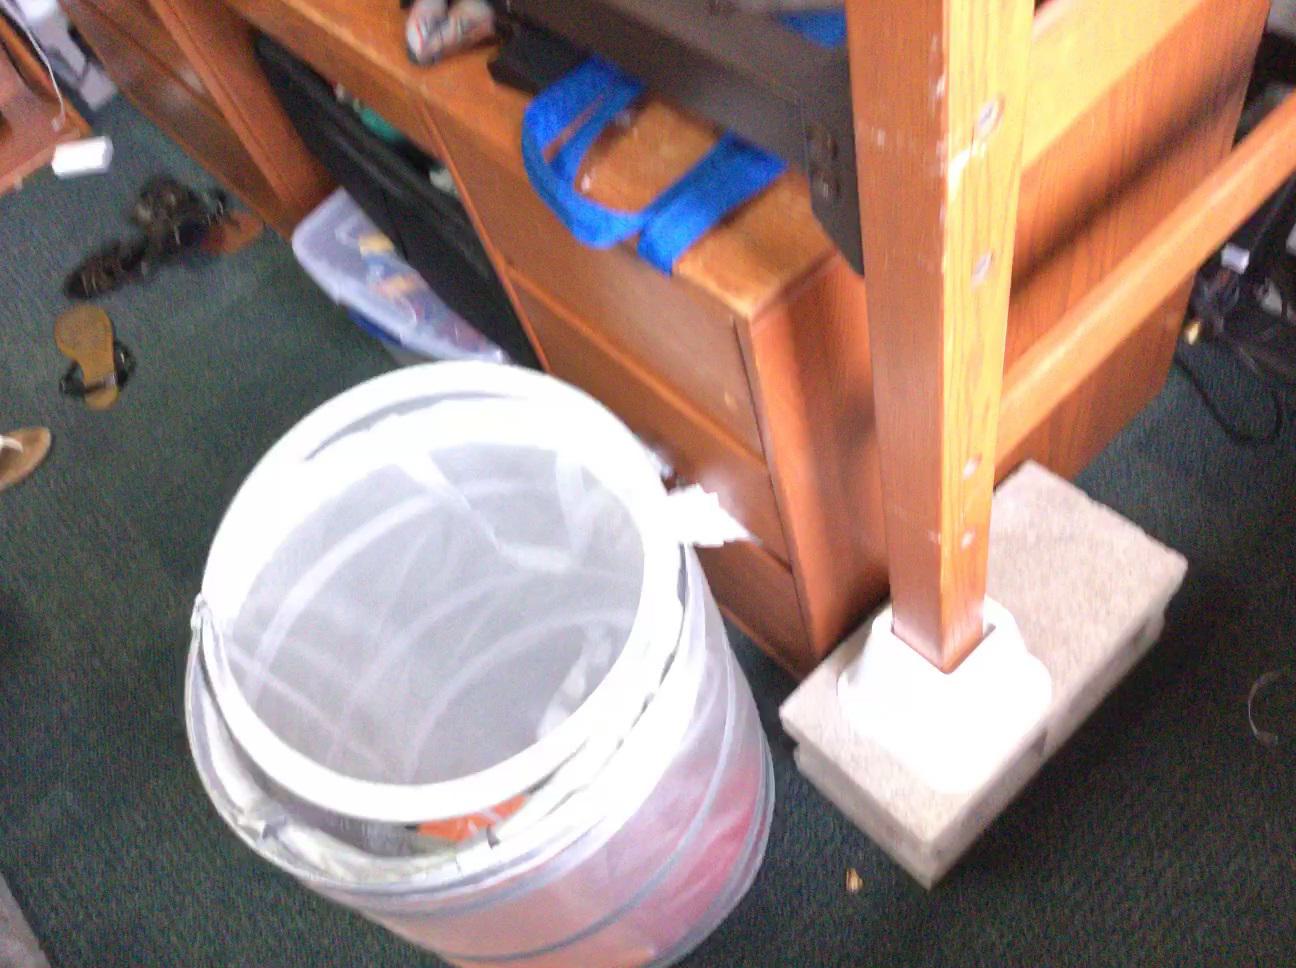
Question: In the image, there is the desk. Pinpoint several points within the vacant space situated in front of the desk from the object's perspective. Your final answer should be formatted as a list of tuples, i.e. [(x1, y1), ...], where each tuple contains the x and y coordinates of a point satisfying the conditions above. The coordinates should be between 0 and 1, indicating the normalized pixel locations of the points.
Answer: [(0.606, 0.996), (0.194, 0.427), (0.168, 0.392), (0.144, 0.358), (0.121, 0.326), (0.154, 0.473), (0.129, 0.436), (0.113, 0.520), (0.089, 0.481), (0.070, 0.568), (0.047, 0.527), (0.226, 0.998), (0.191, 0.932), (0.160, 0.871), (0.130, 0.814), (0.101, 0.760), (0.075, 0.710), (0.050, 0.662), (0.027, 0.617), (0.005, 0.574)]